Colin Bertram

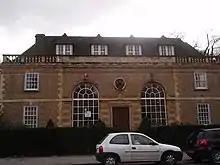
Scott Polar Research Institute

Dr George Colin Lawder Bertram, generally known as Colin Bertram, (27 November 1911 – 2001) was a British zoologist.